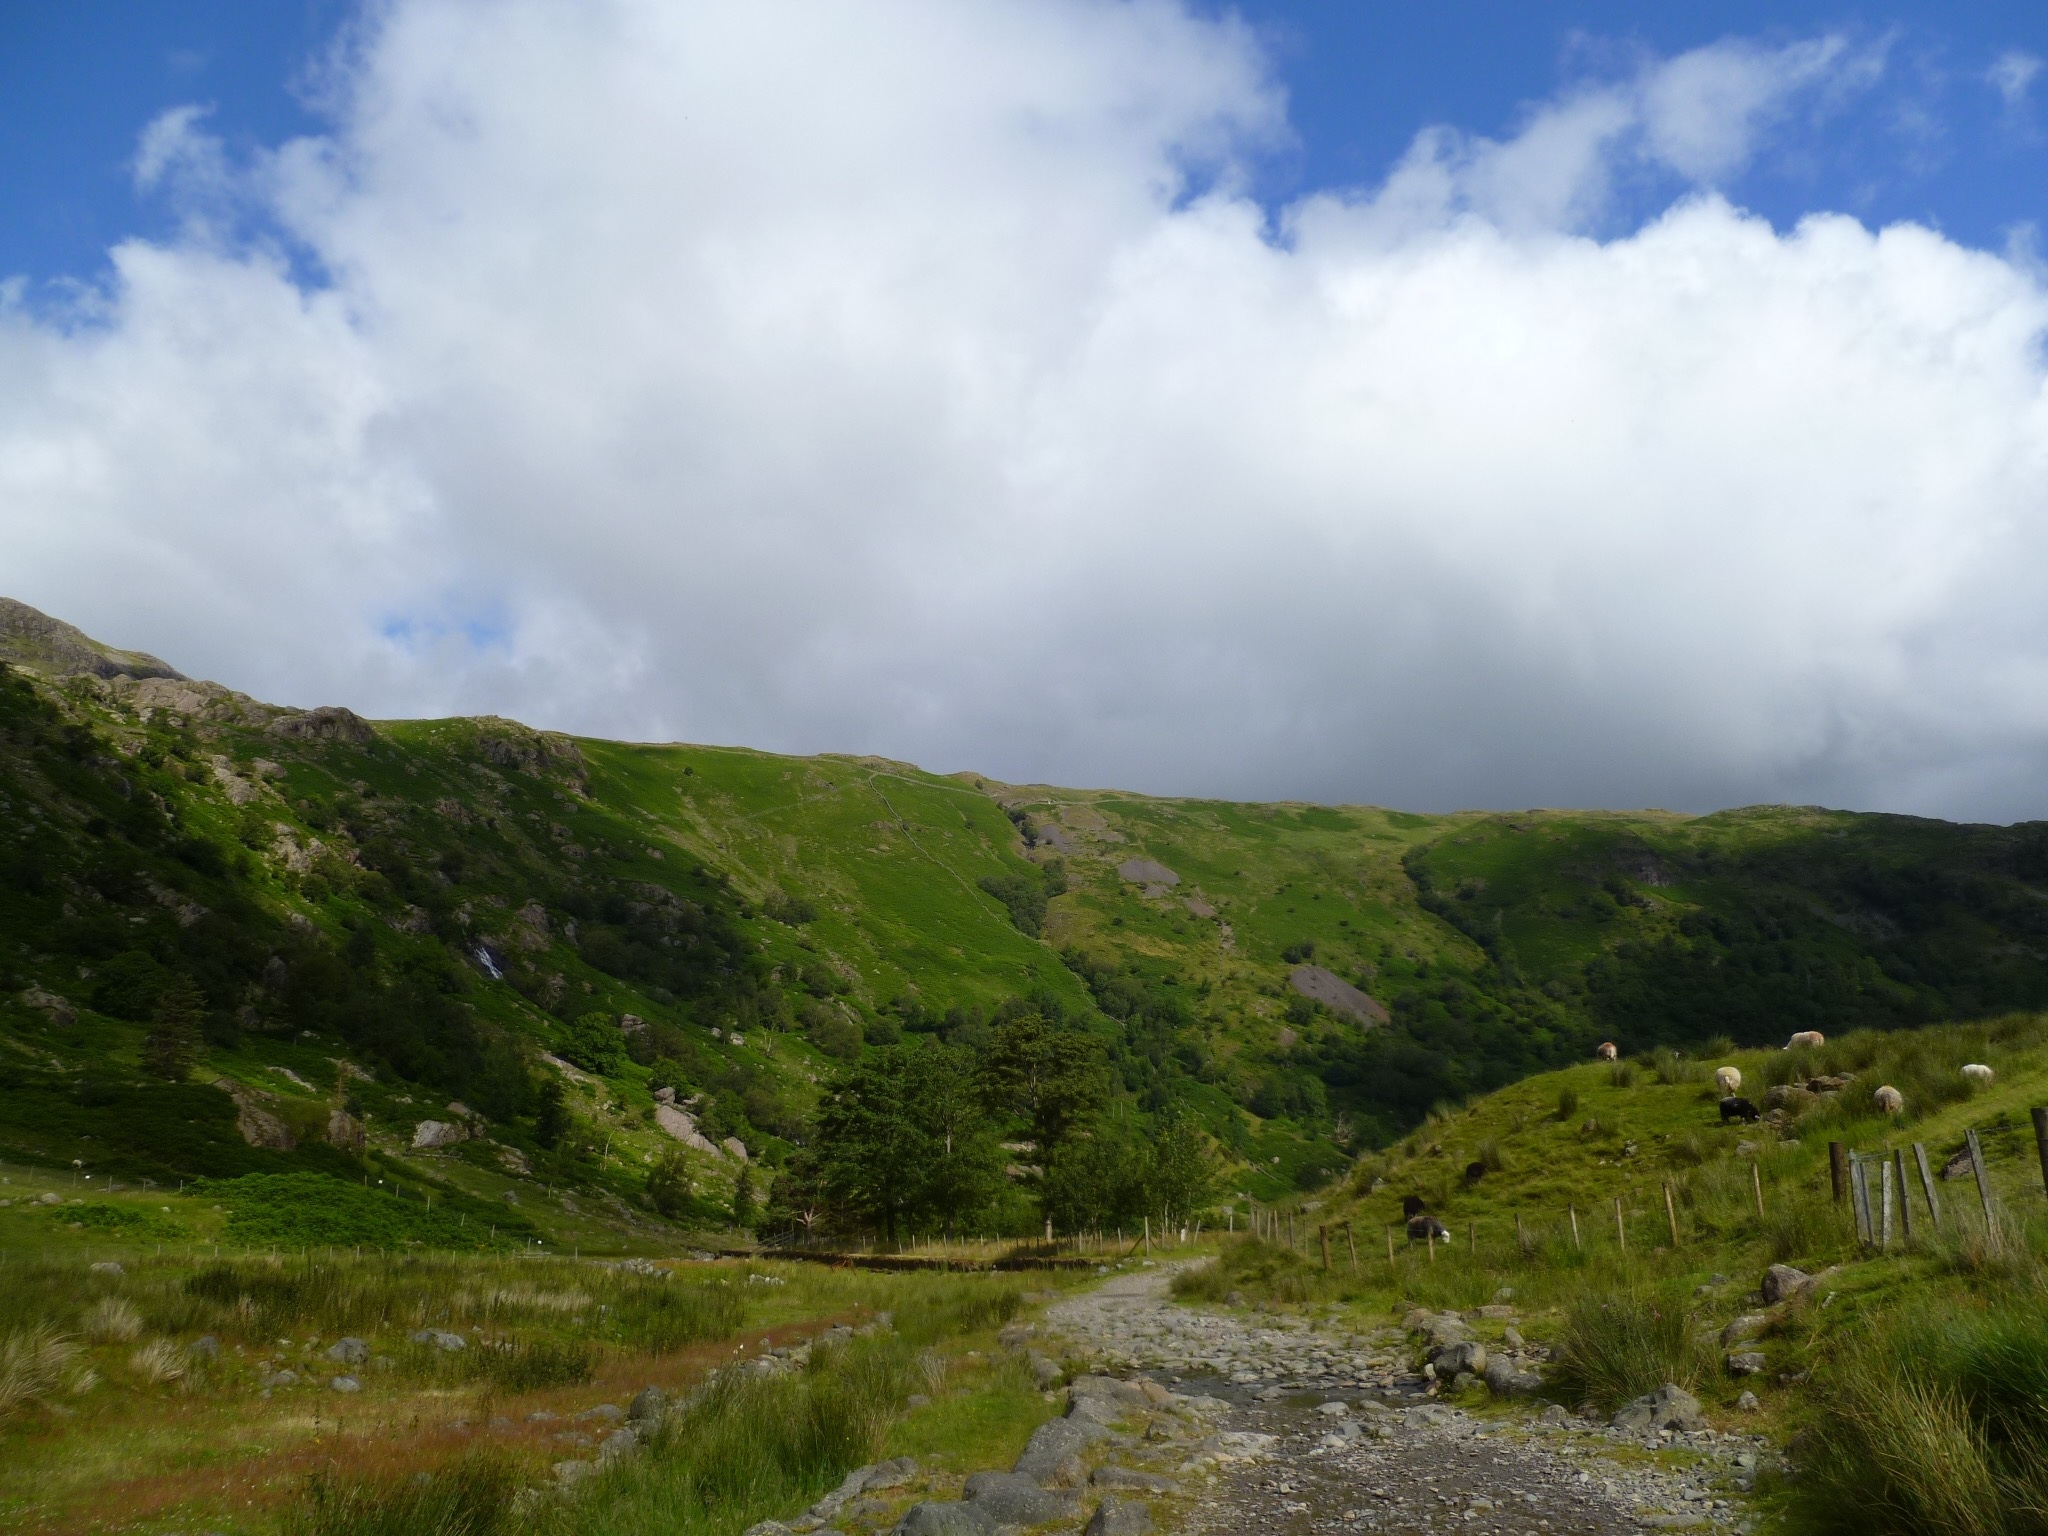
landscape, nature, mountain, cloud, sky, meadow, hill, lake, river, valley, mountain range, reservoir, highland, ridge, plateau, fell, loch, rural area, landform, mountain pass, geographical feature, atmospheric phenomenon, mountainous landforms